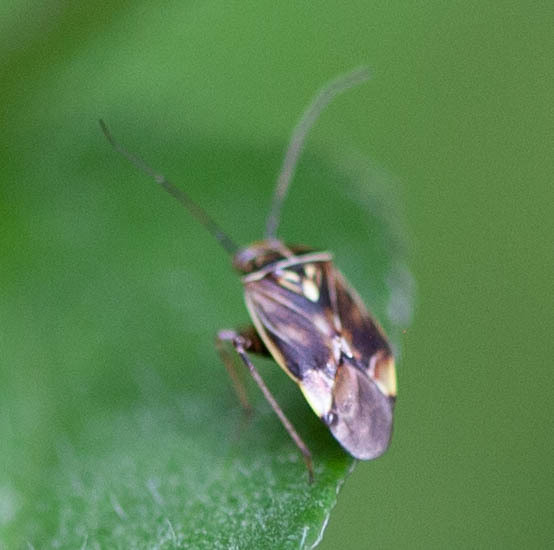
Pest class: lygus_bug